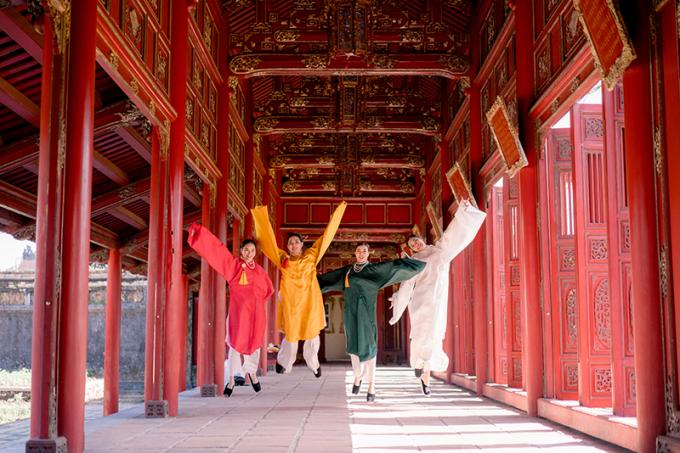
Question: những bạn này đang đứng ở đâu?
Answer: ở trong một khu di tích lịch sử